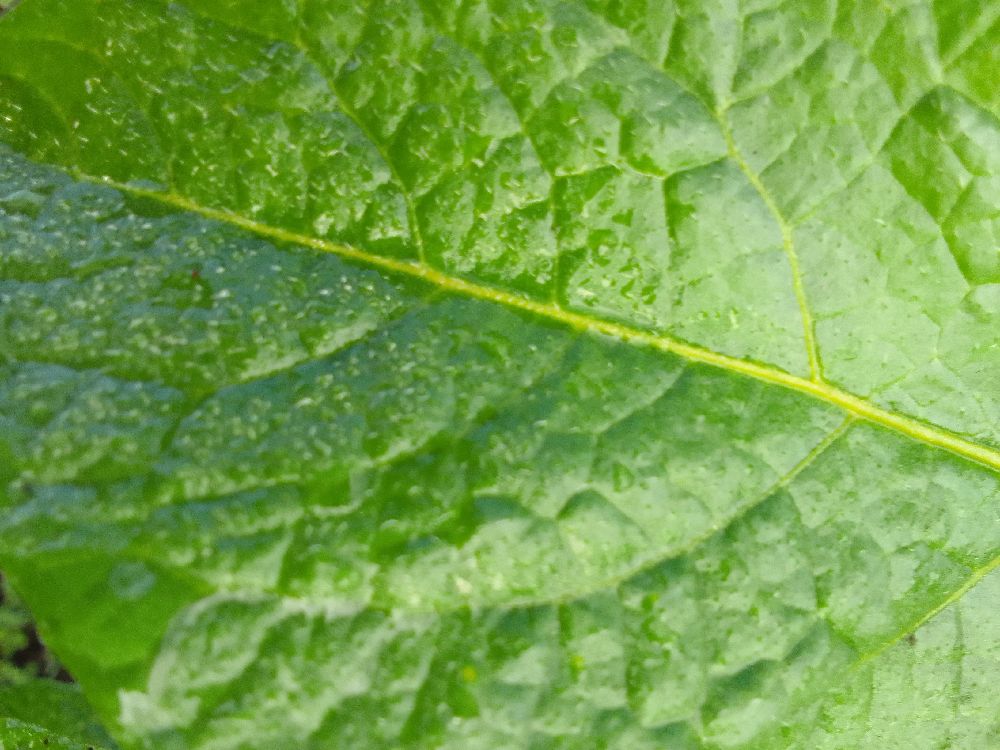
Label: Healthy